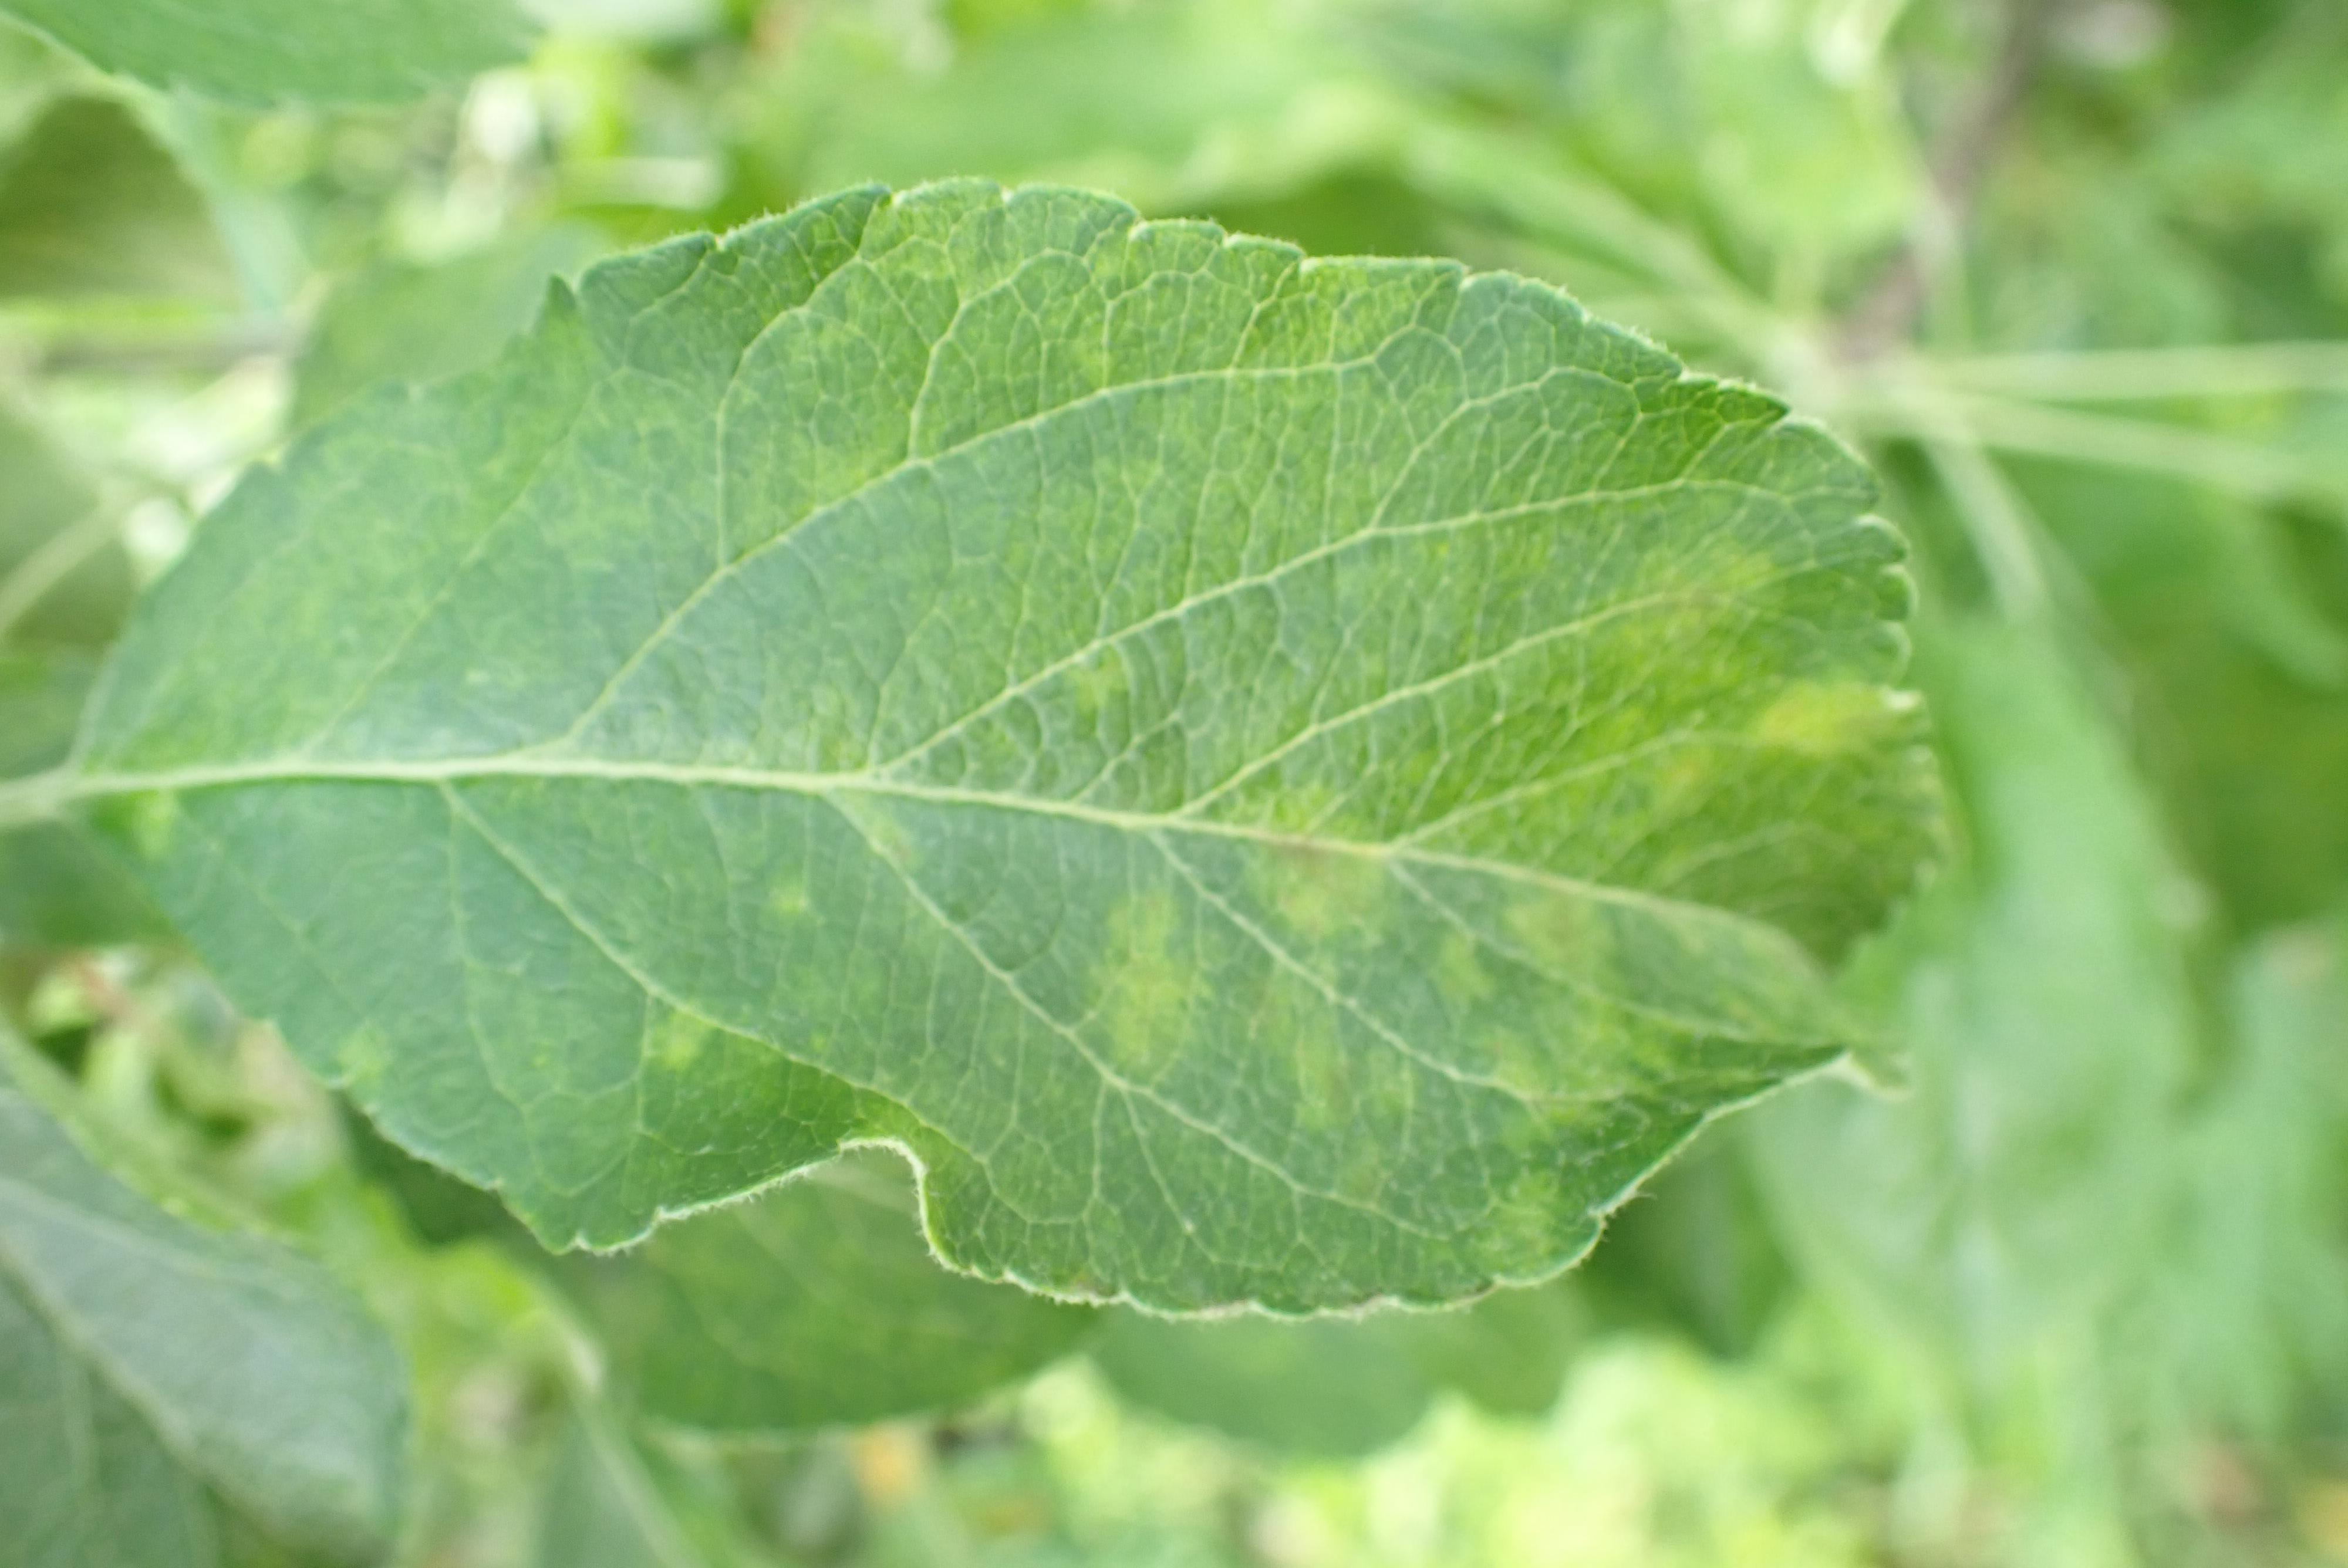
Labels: scab